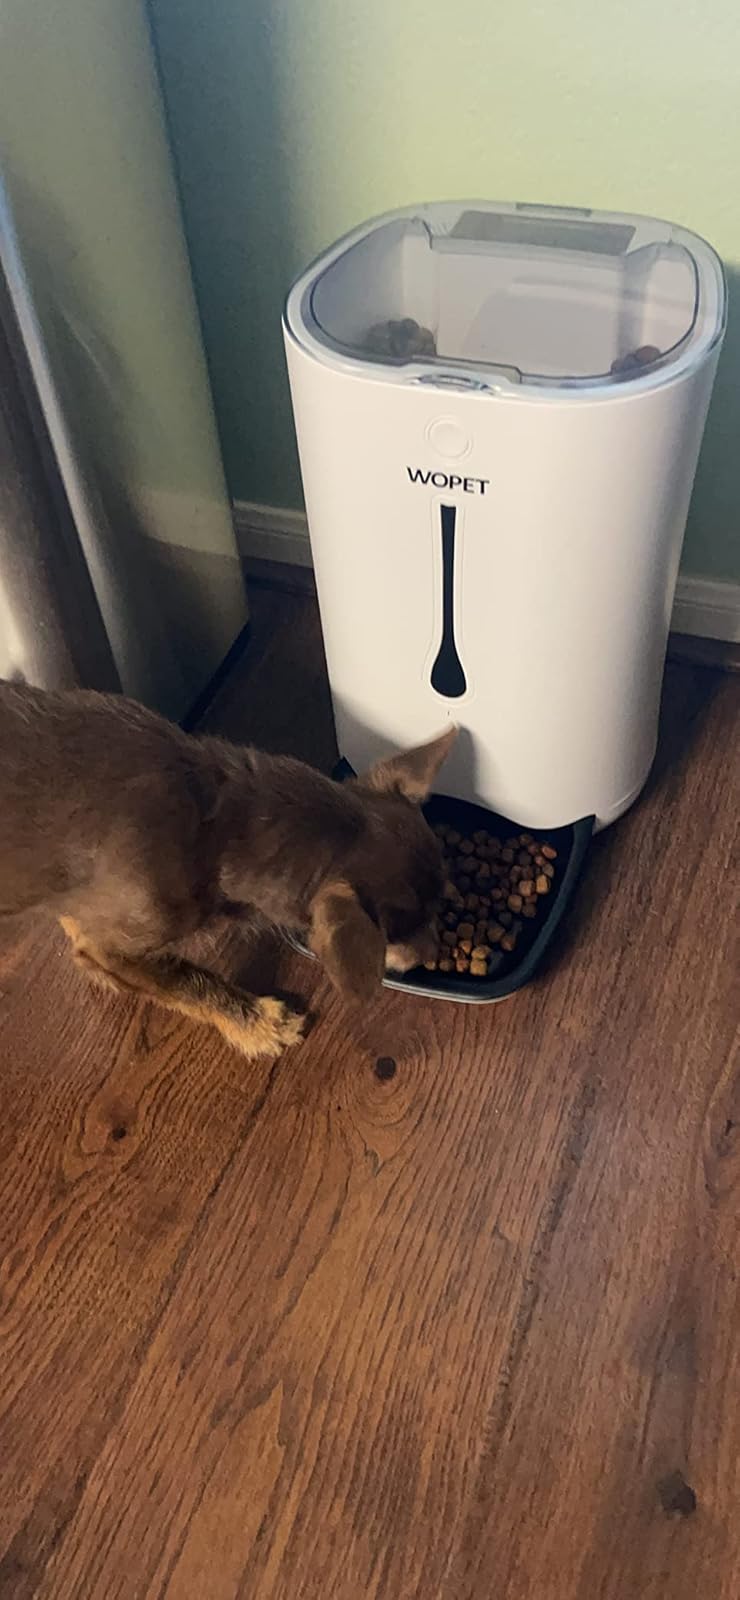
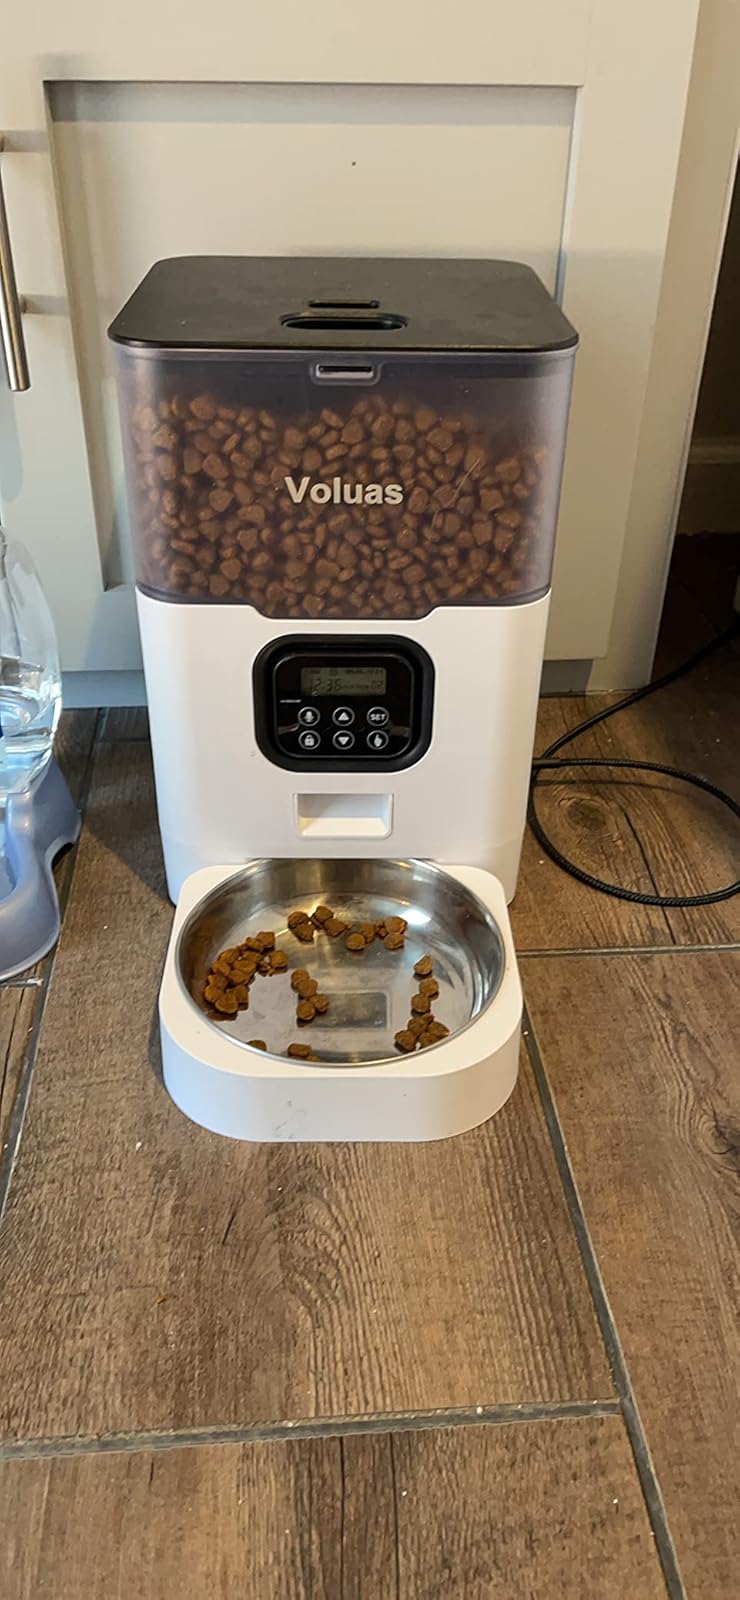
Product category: items_feeder
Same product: no